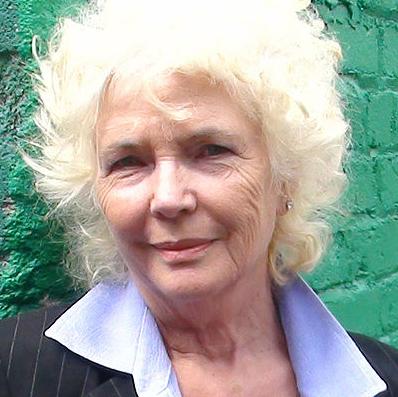
Age: 70